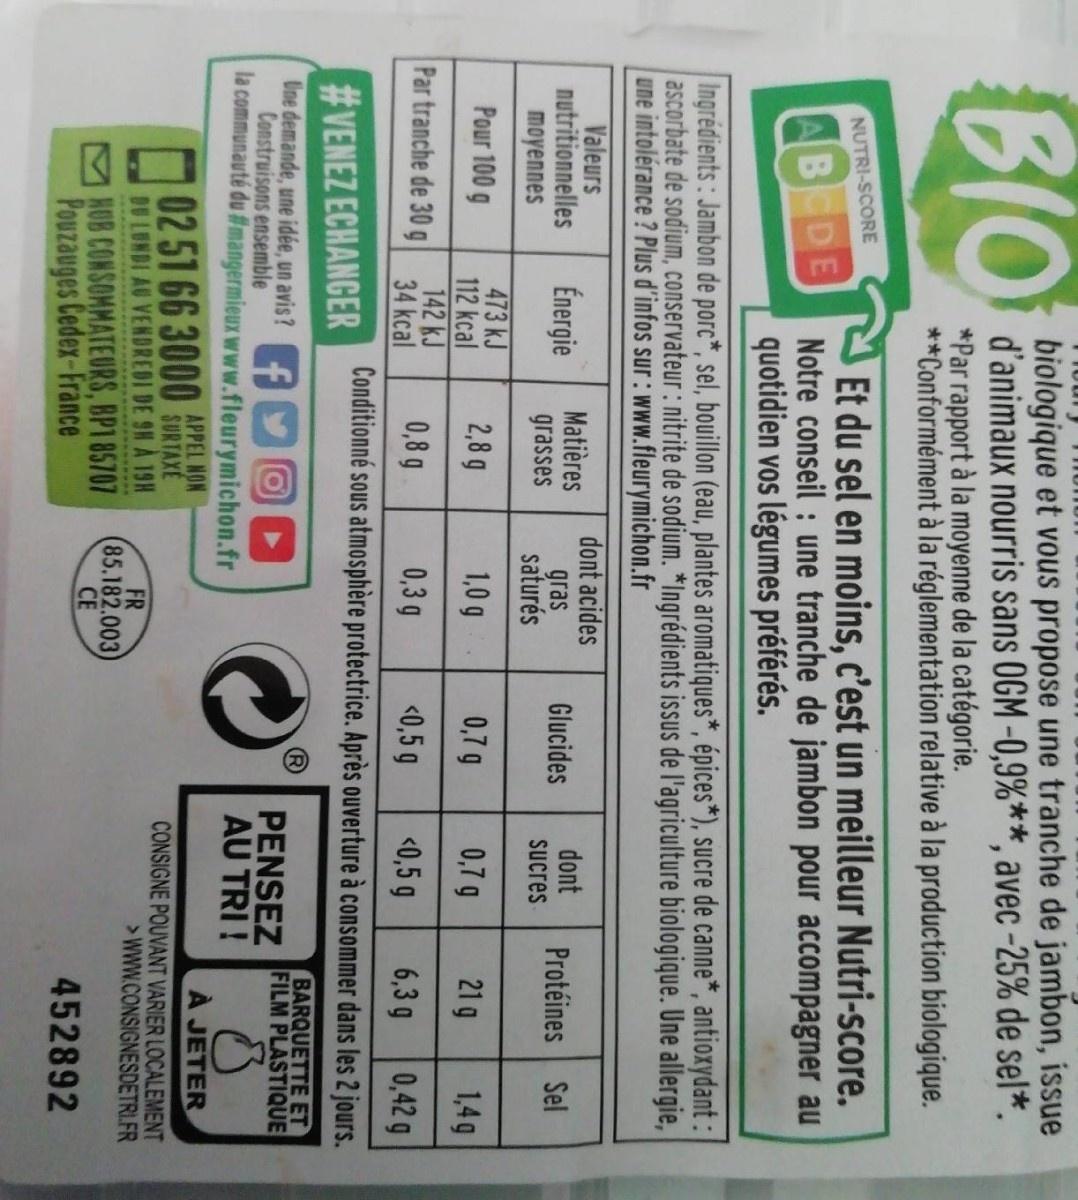
Nutri-Score label: nutriscore-b